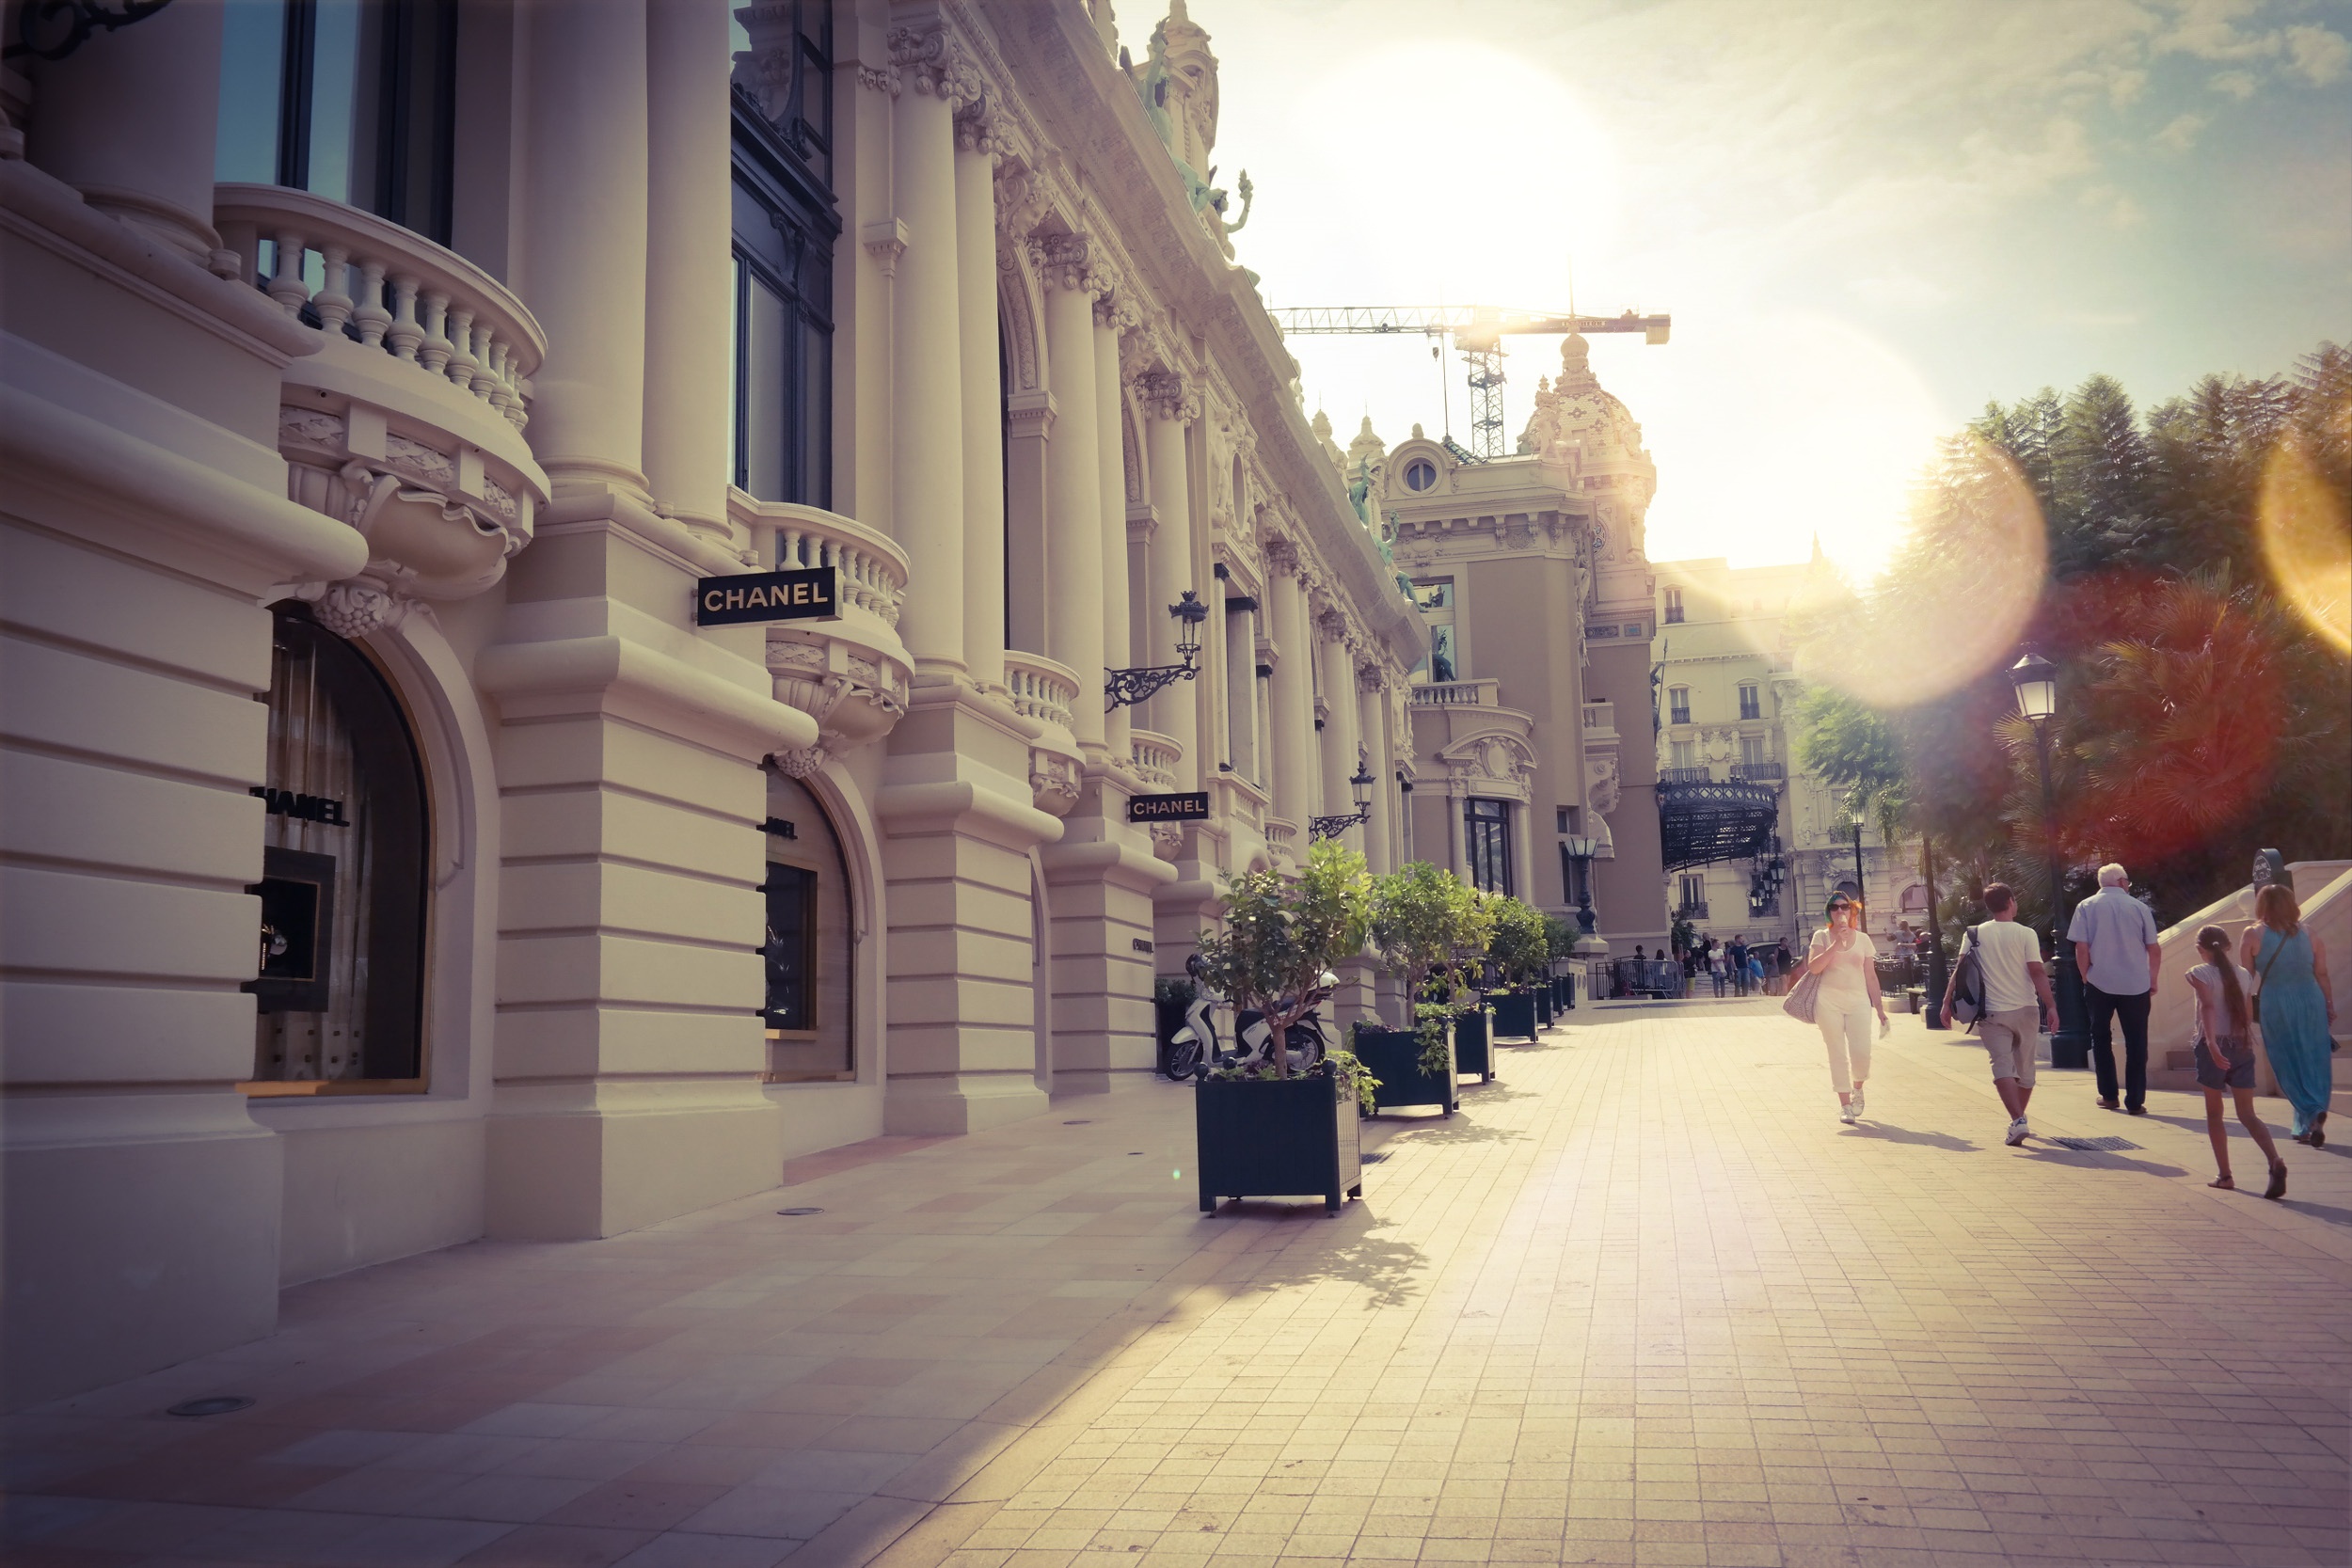
road, street, color, infrastructure